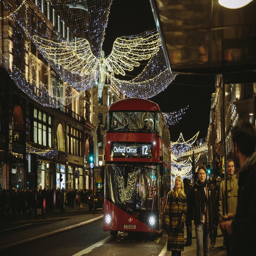
i 'm not in the mood for western christian holiday just yet , but road and the surrounding area is ready with lights if you like that sort of thing